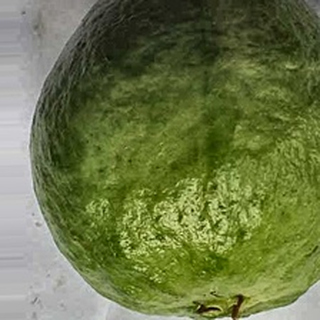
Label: healthy_guava